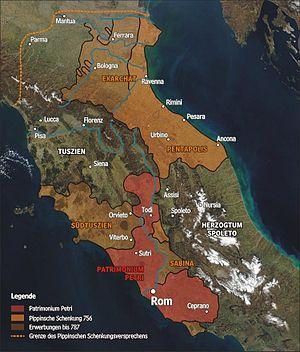
La donation de Pépin ou traité de Quierzy, signée le 14 avril 754 entre Pépin le Bref, roi des Francs, et le pape Étienne II, est un acte décisif pour la création des États pontificaux qui subsistèrent jusqu'en 1870.
Cette page concerne l'année 774 du calendrier julien.